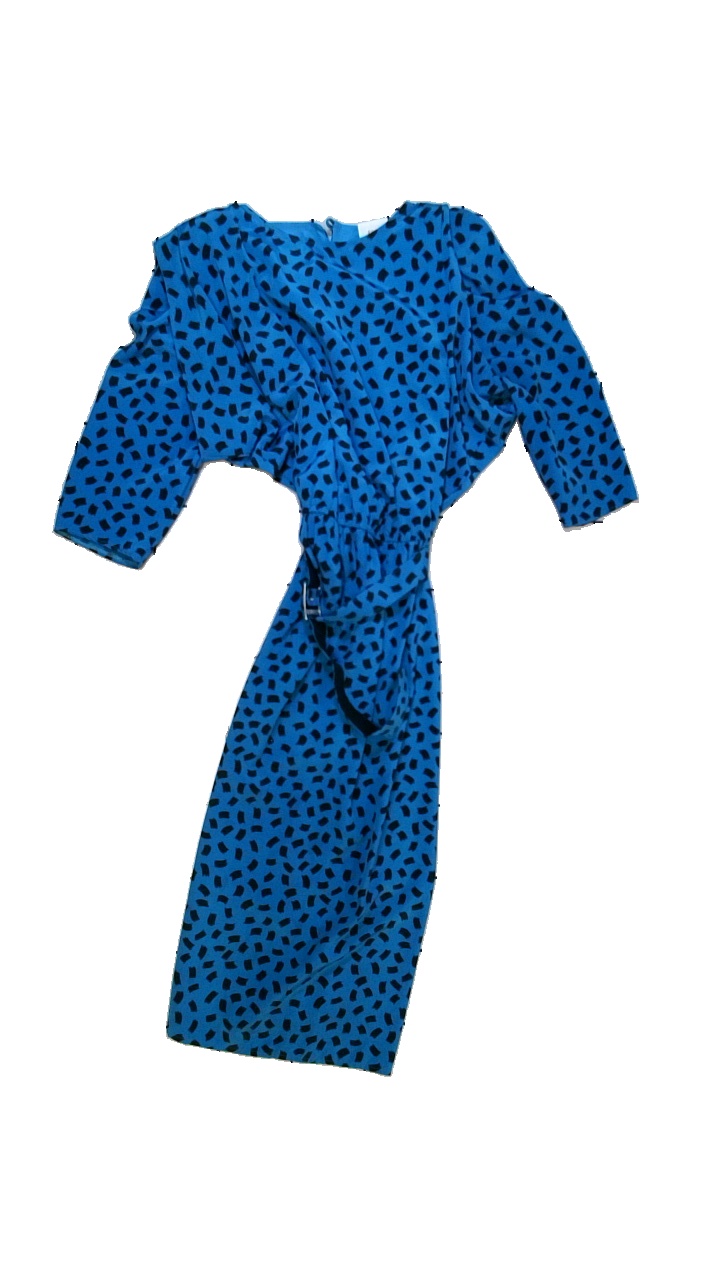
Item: Dress (Ladies)
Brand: H&m
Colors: Blue, Black
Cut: Regular, C-collar
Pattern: Other
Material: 100% polyester
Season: All
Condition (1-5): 3
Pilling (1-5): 4
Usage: Reuse
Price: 50-100